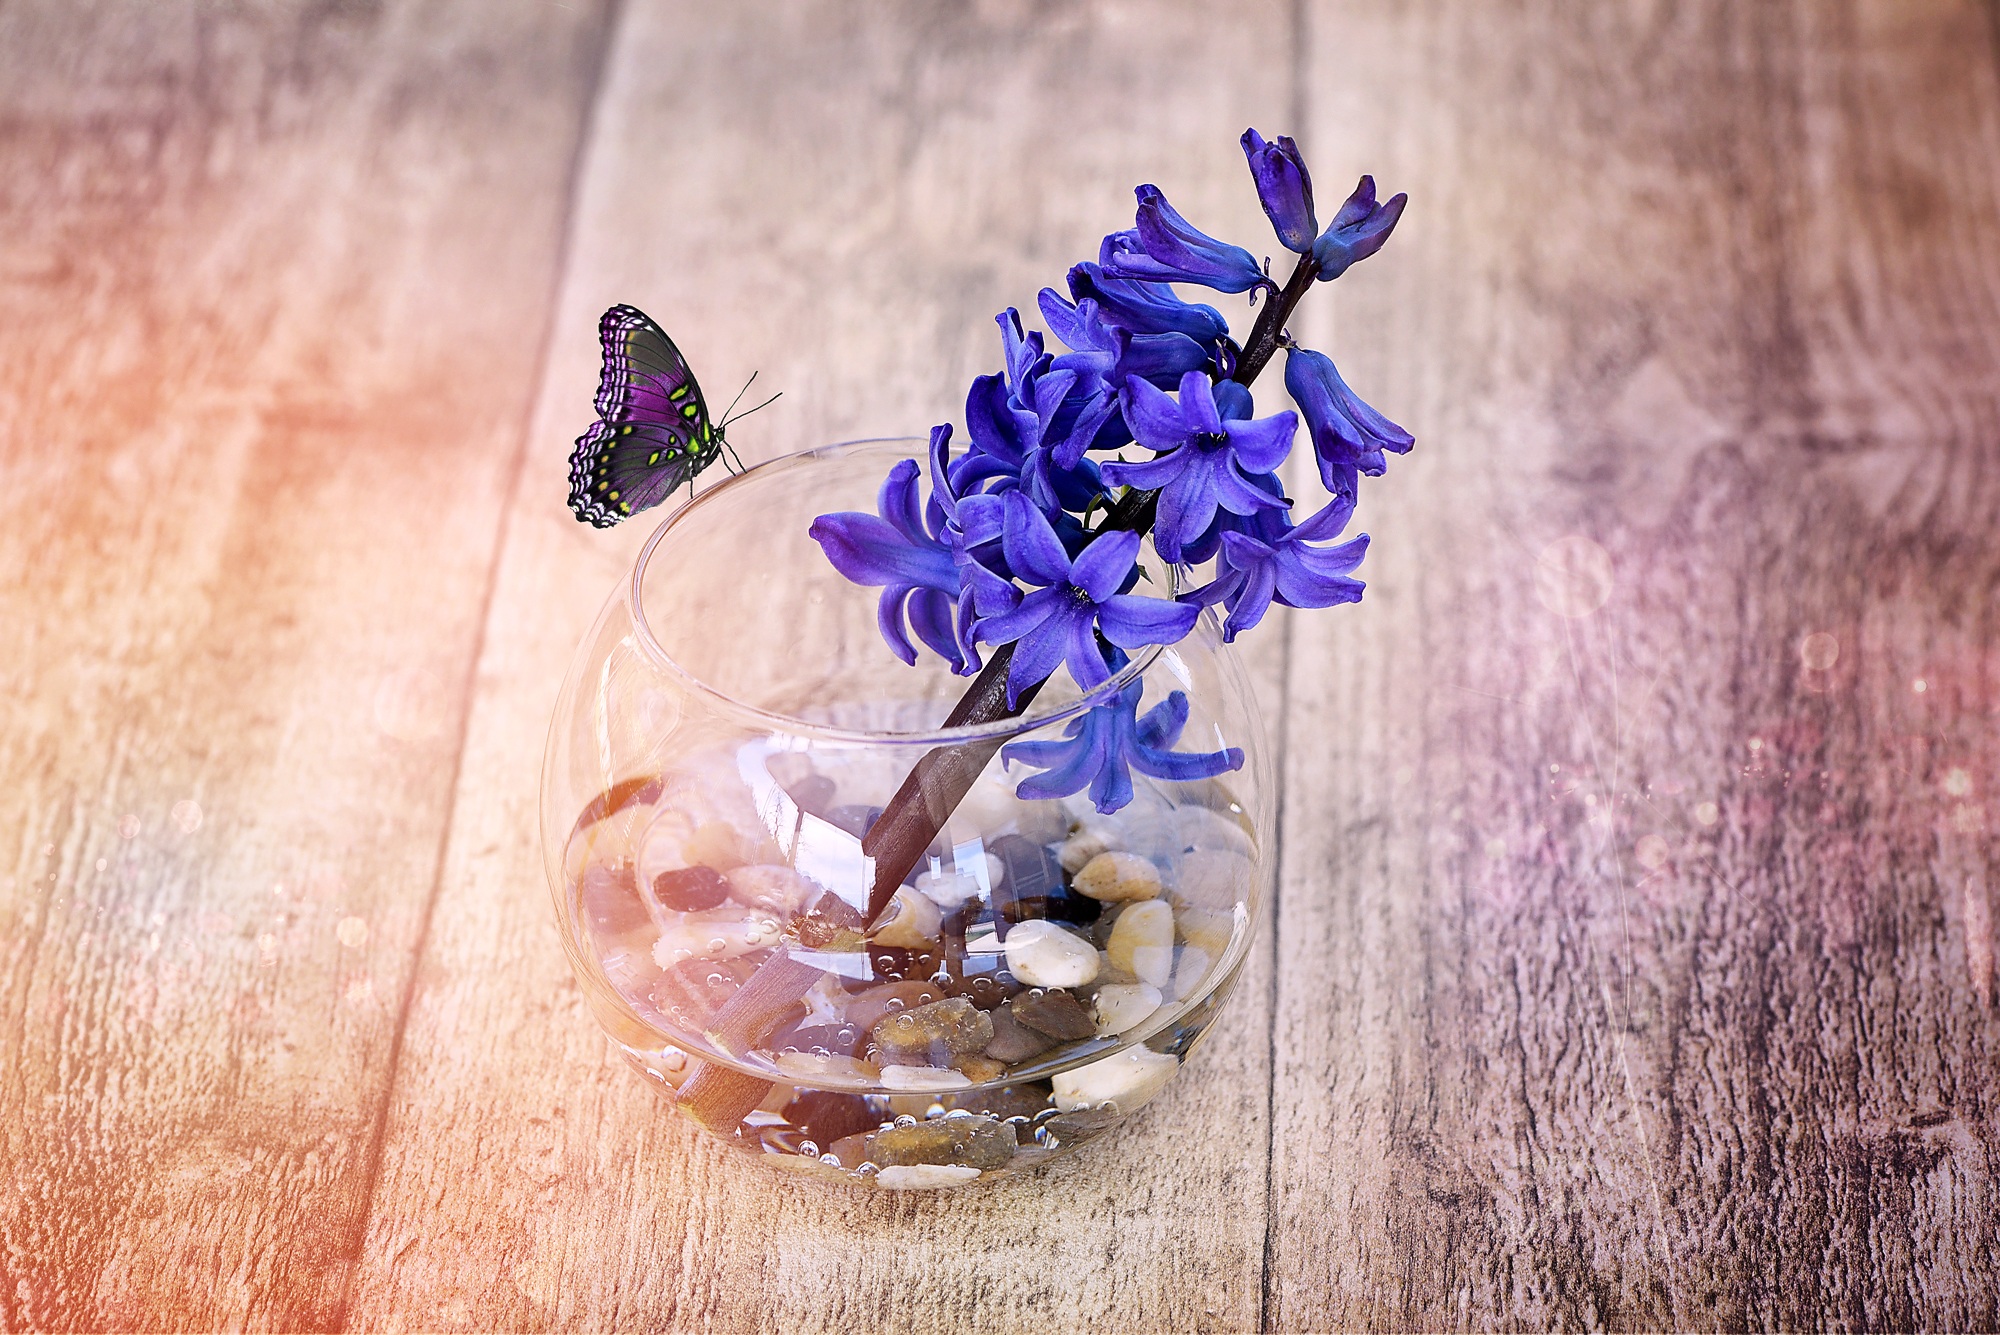
plant, wood, photography, leaf, flower, purple, petal, vase, spring, color, blue, butterfly, close, flowers, close up, fragrant, hyacinth, spring flower, macro photography, decorative glass, fragrant flower